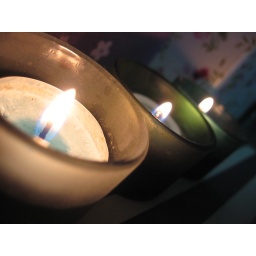
candle in the bedroom